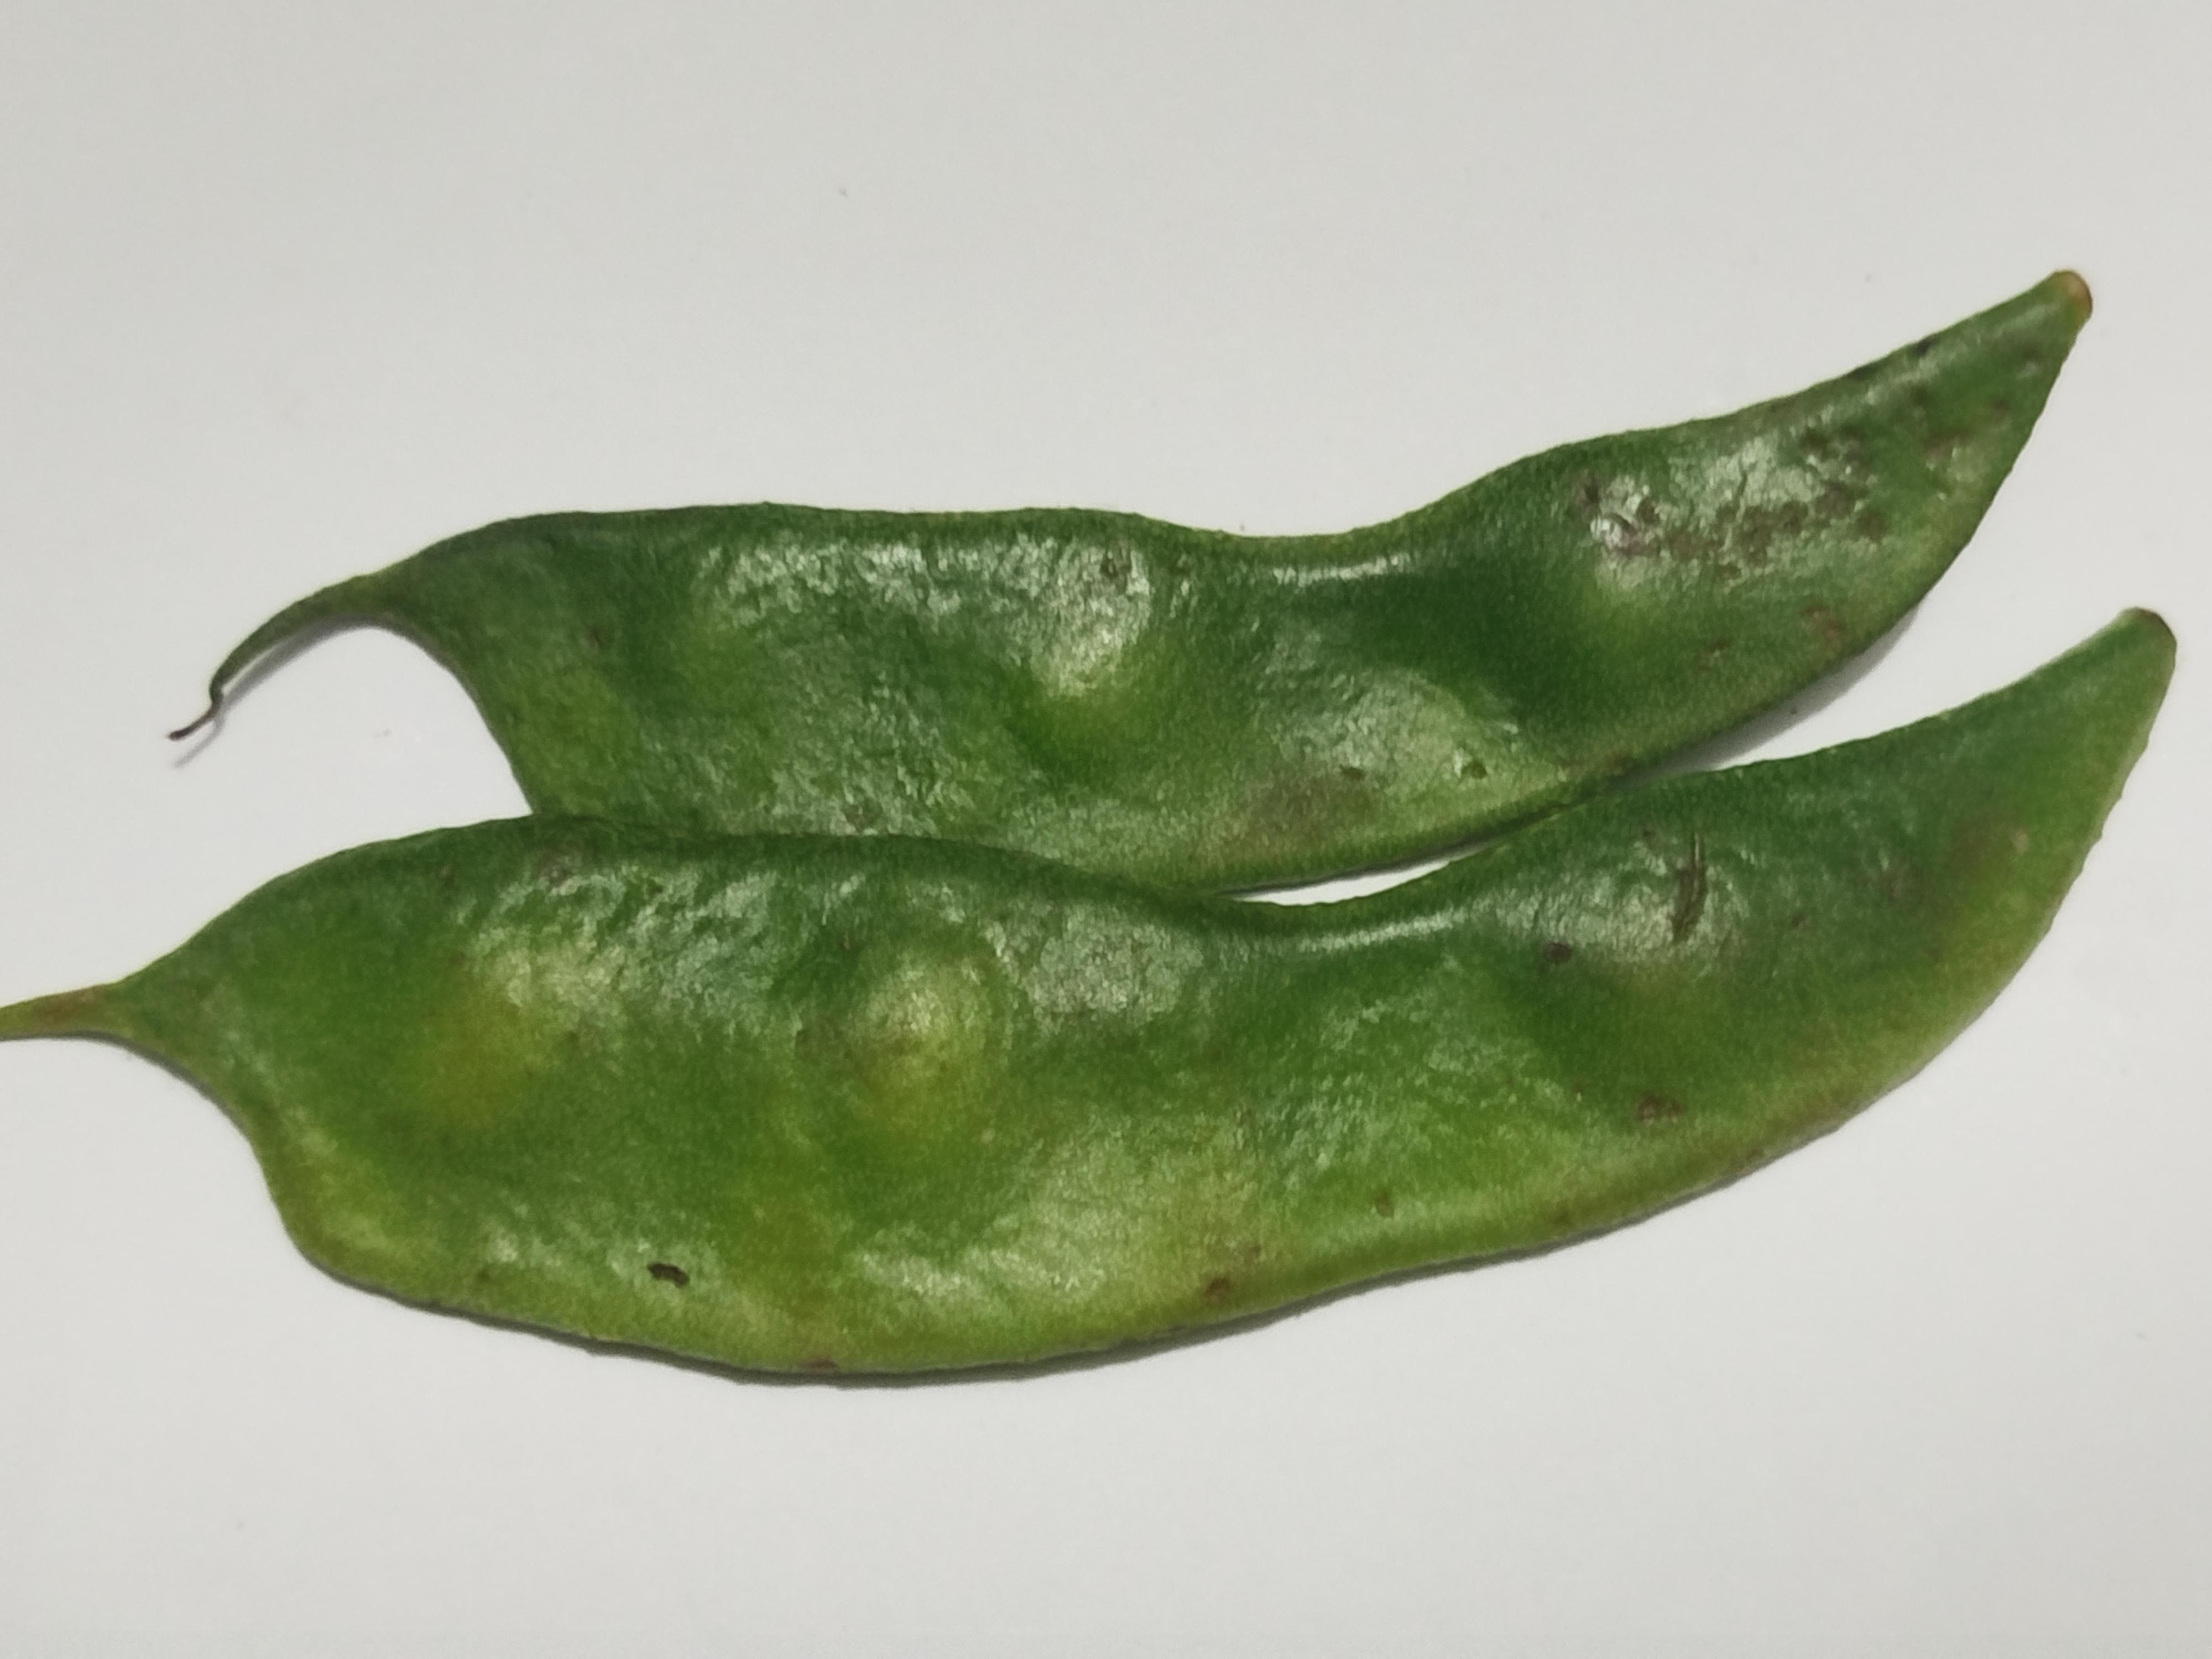
Label: Bean